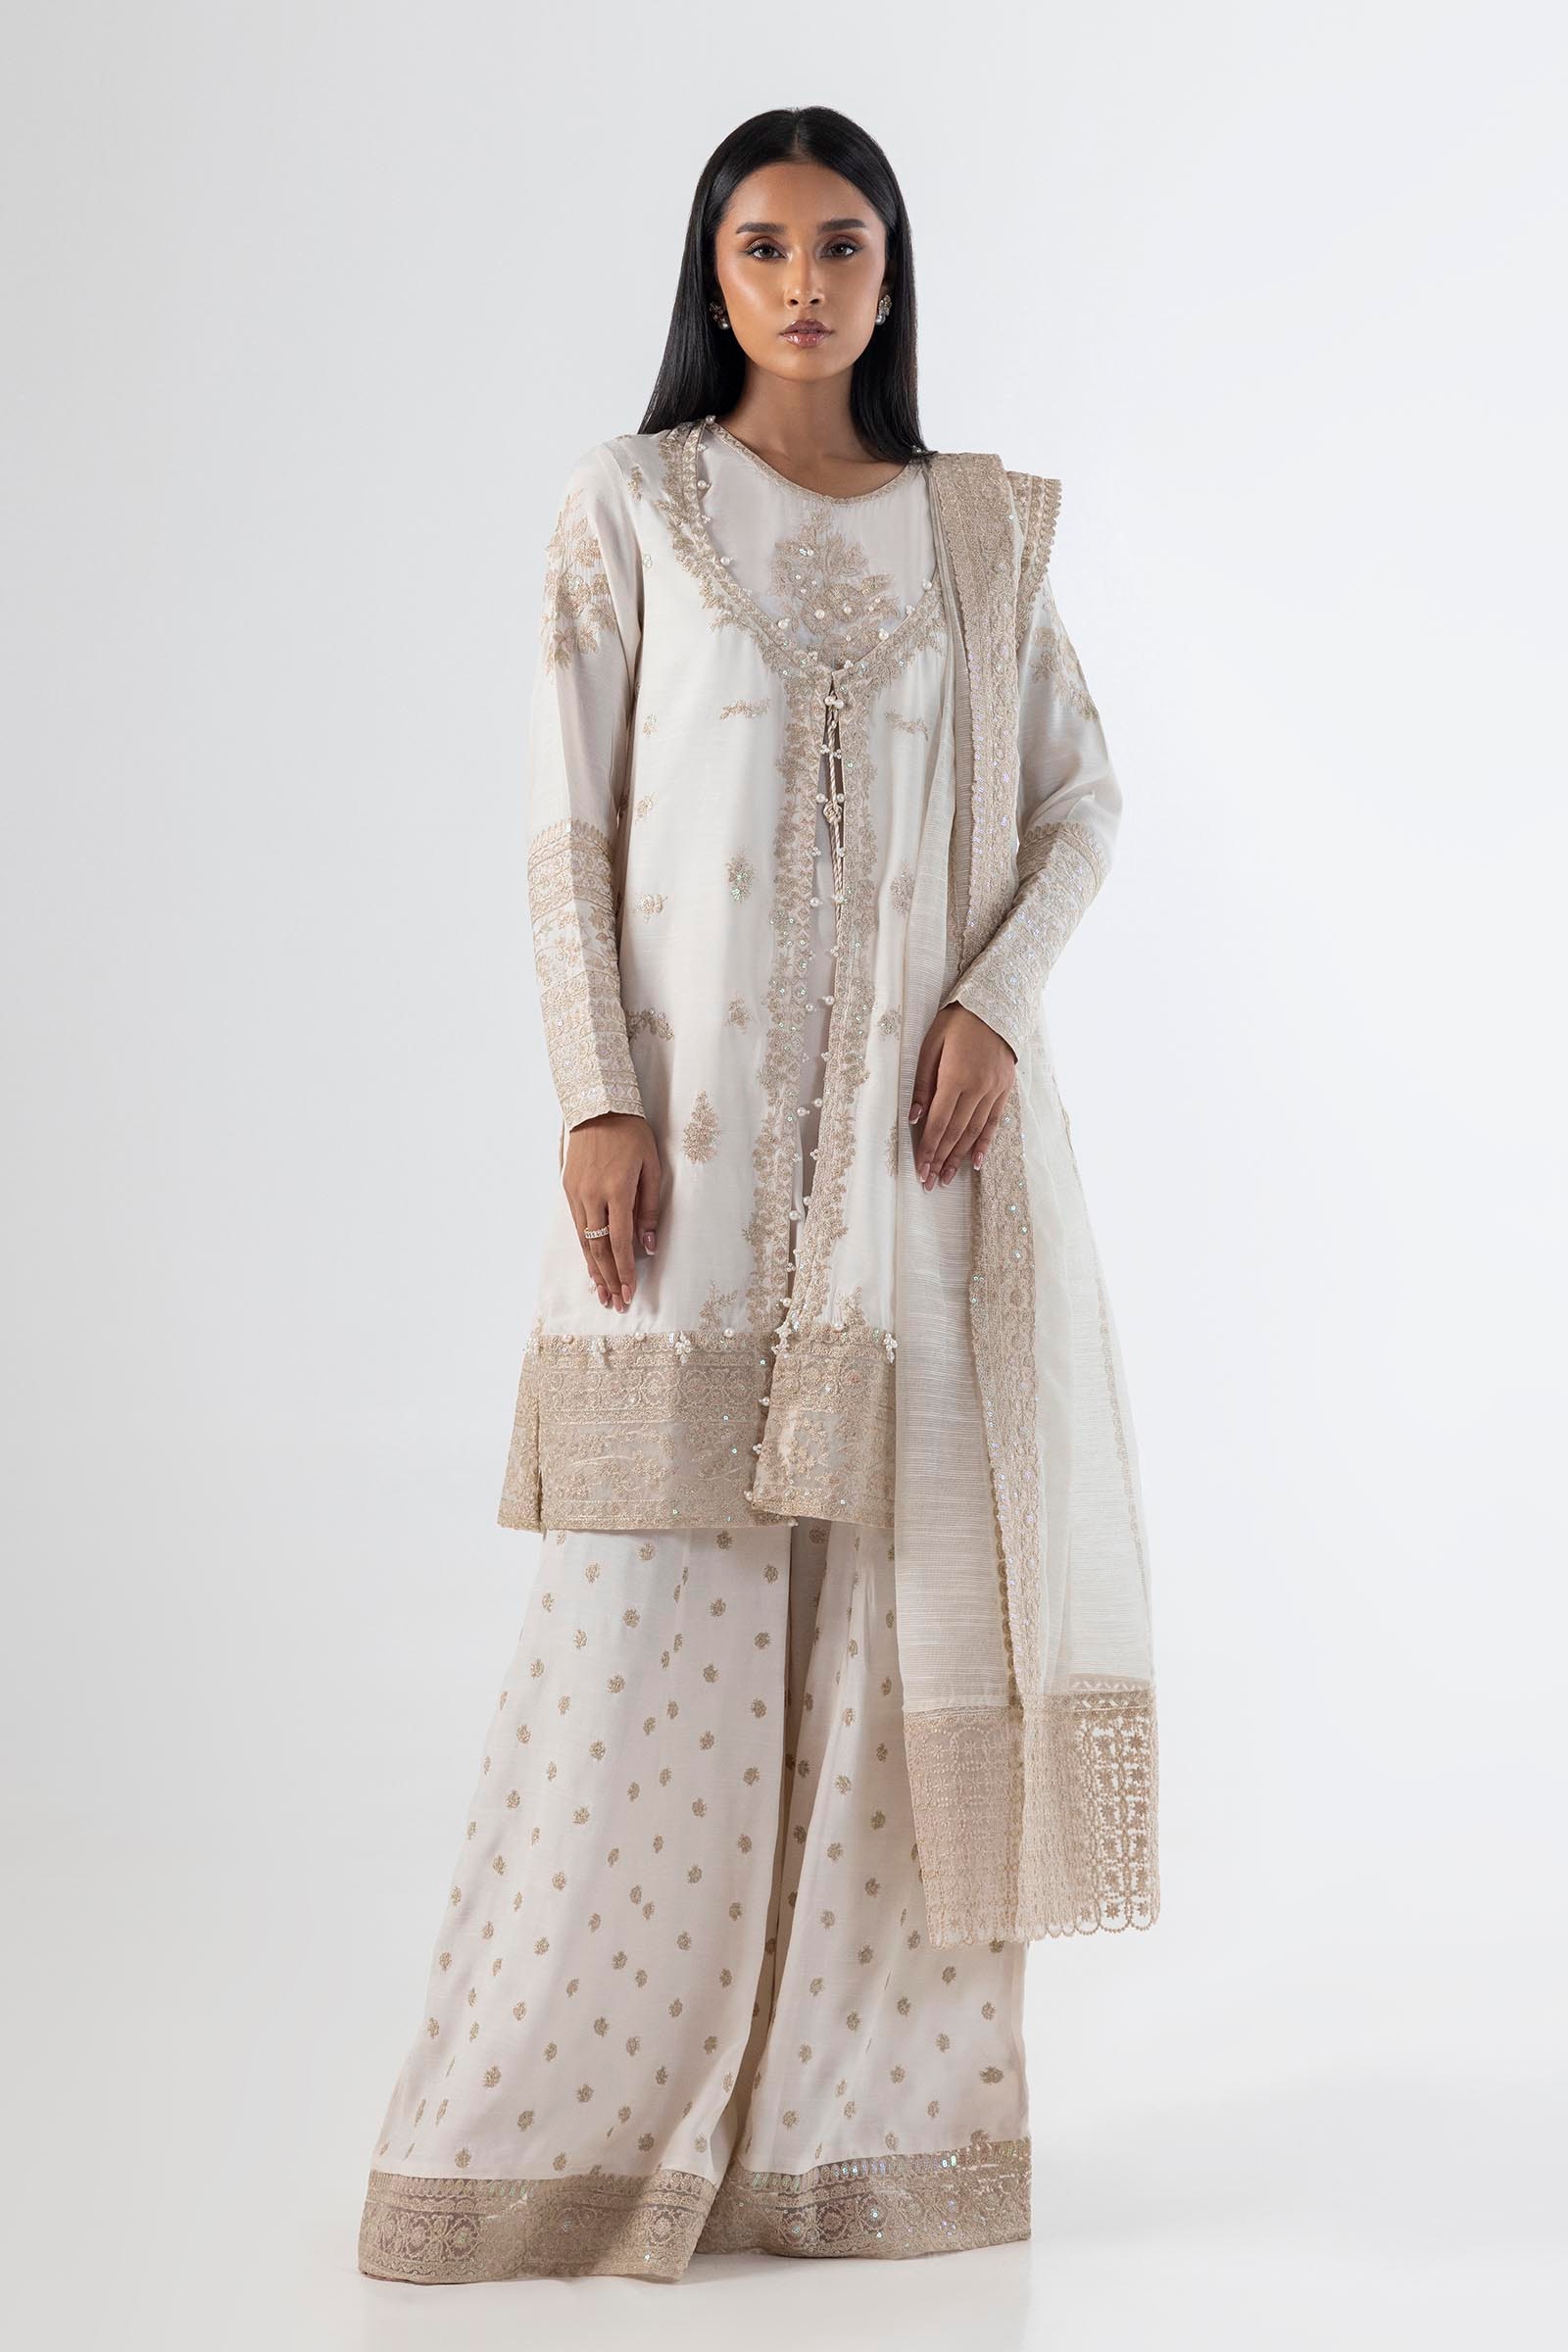
ivory embroidered chiffon suit